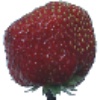
Label: strawberry_wedge